Harka (film)

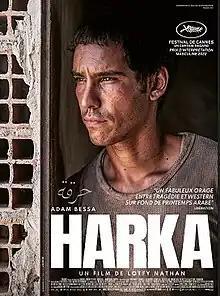
Theatrical release poster

Harka is a 2022 internationally co-produced drama film, written and directed by Lotfy Nathan, in his narrative directorial debut, inspired by Mohamed Bouazizi's self-immolation that sparked the Tunisian revolution and Arab Spring in 2010 and 2011. It stars Adam Bessa, Salima Maatoug, Ikbal Harbi and Najib Allagui.